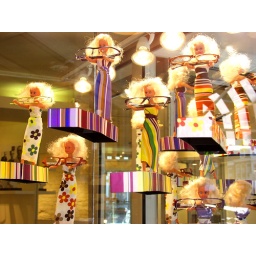
Ken works in the window next door